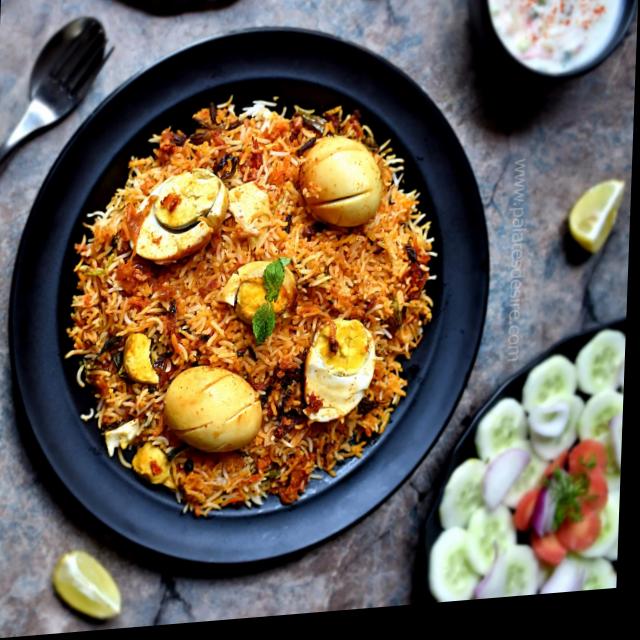
Dish: biryani